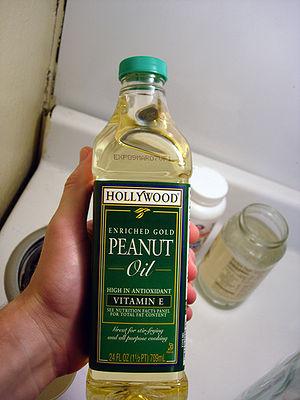
L'huile d'arachide est une huile végétale préparée et extraite à partir d'arachides au moyen d'une presse hydraulique. Il s'agit d'une huile alimentaire d'apparence très limpide et idéale pour les cuissons à haute température. Particulièrement appropriée pour faire frire les aliments, elle peut aussi être employée pour la préparation de mayonnaises ou encore de vinaigrettes pour assaisonnement. L'huile d'arachide industrielle étant hautement raffinée, elle ne contient plus de protéine allergénique et n'est généralement pas déconseillée aux personnes allergiques aux cacahuètes.
Une huile végétale est un corps gras liquide à température ambiante, extrait d'une plante oléagineuse, c'est-à-dire une plante dont les graines, noix, amandes ou fruits contiennent des lipides. Attention à ne pas confondre « huile végétale » avec « macérat huileux ».